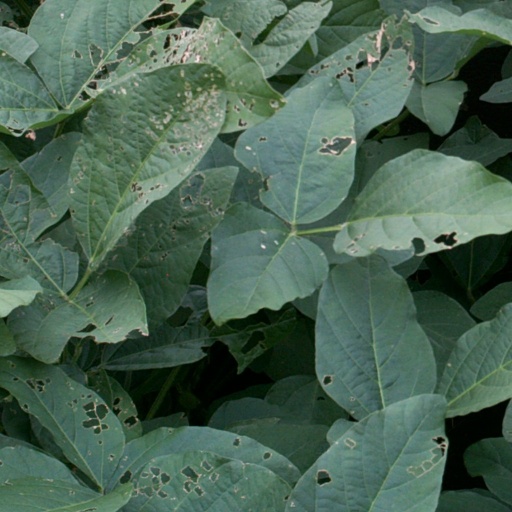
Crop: soybean